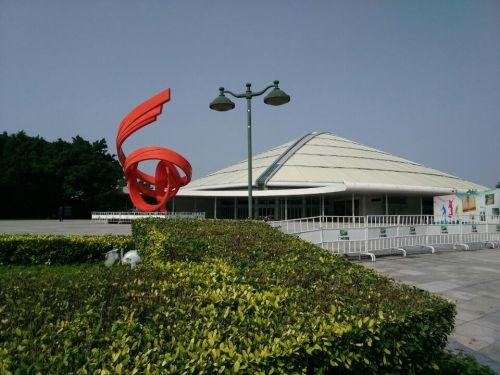
地标名称：广州体育馆
所在城市：广州市·白云区